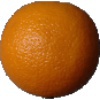
Label: Orange 1